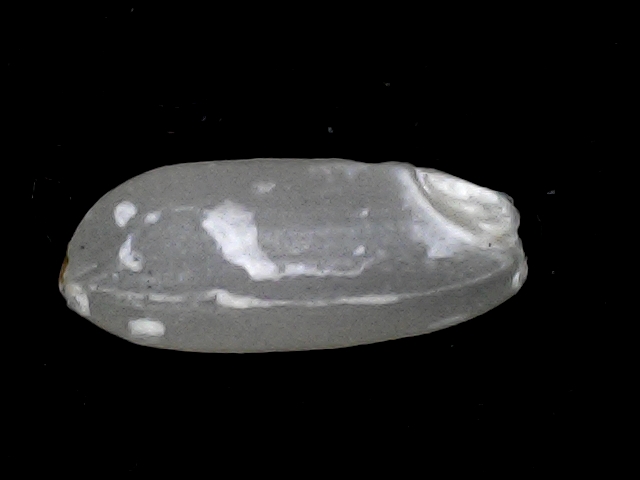
Rice variety: BD51